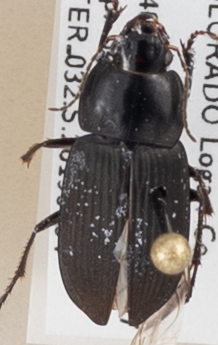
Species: Anisodactylus carbonarius
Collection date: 2019-09-04
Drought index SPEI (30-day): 0.282
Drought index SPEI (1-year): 0.438
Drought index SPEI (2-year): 0.86